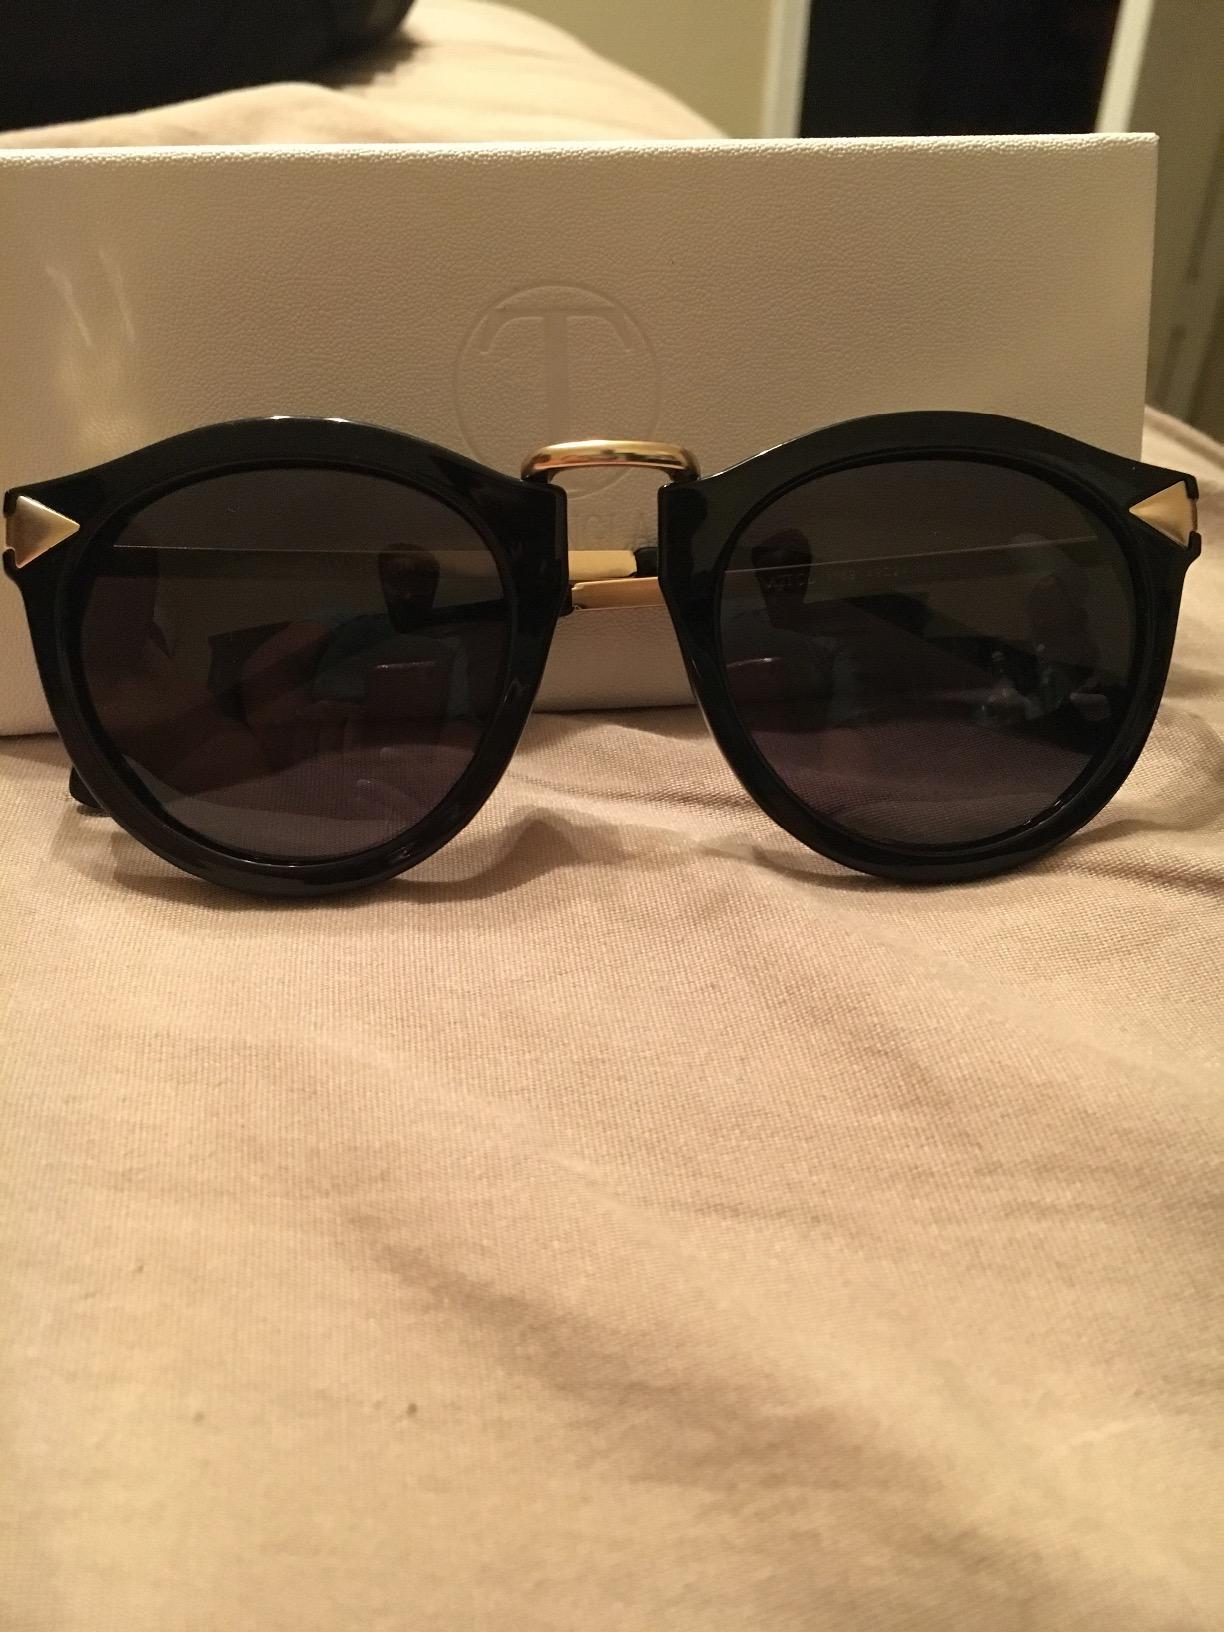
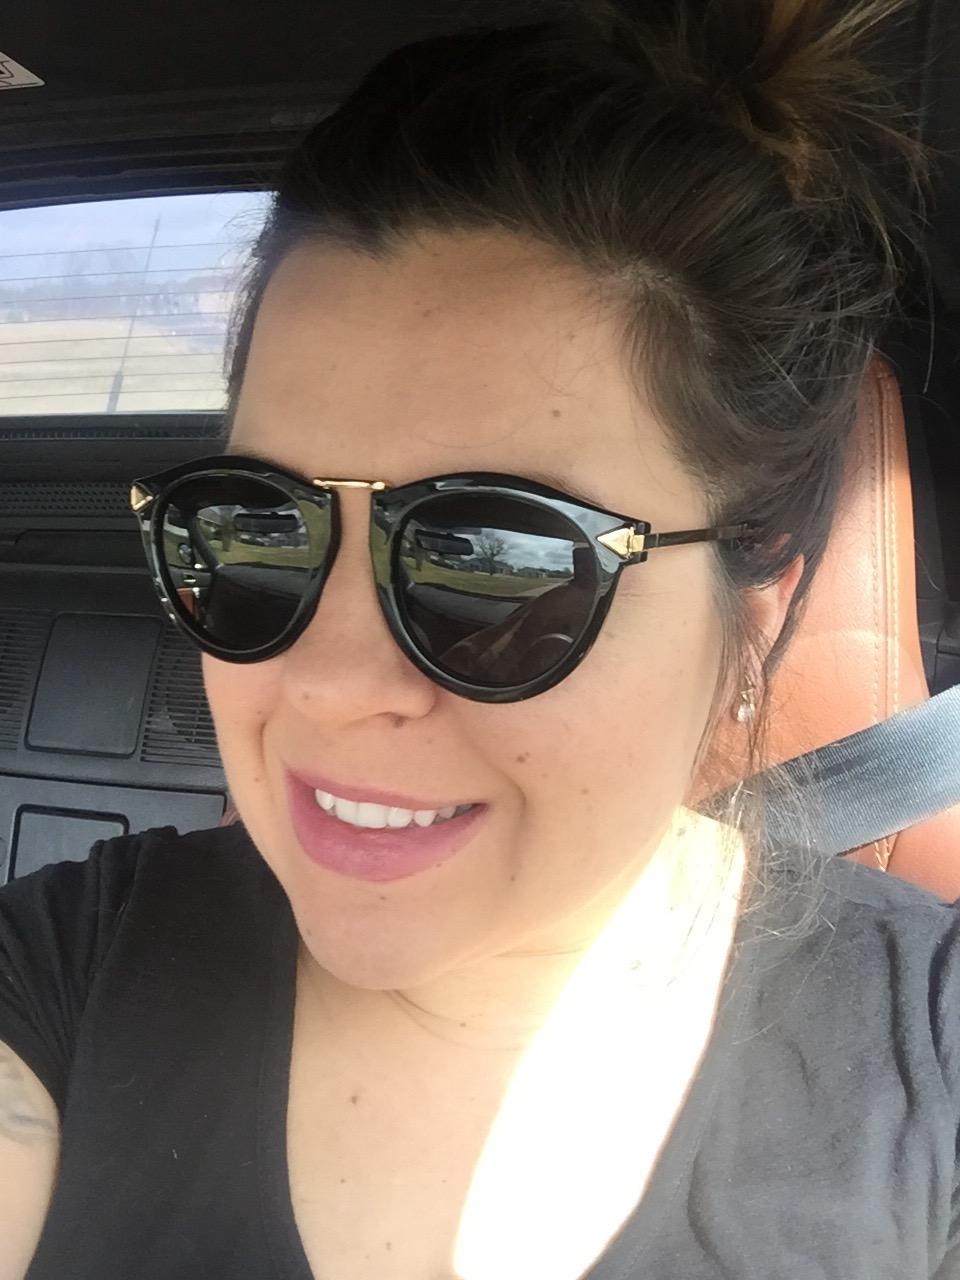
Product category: accessories_sunglasses
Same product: yes